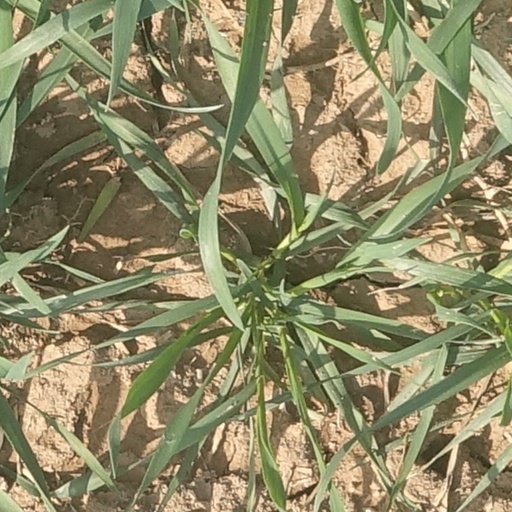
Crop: wheat